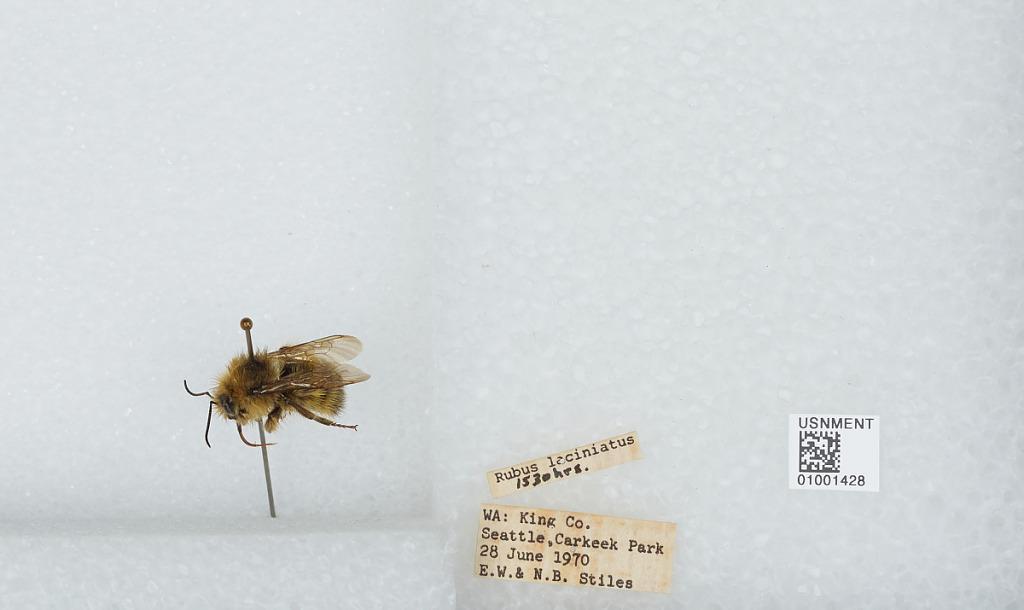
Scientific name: Bombus (Pyrobombus) flavifrons Cresson
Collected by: E. Stiles & N. Stiles
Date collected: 1970-6-28
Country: United States
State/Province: Washington
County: King
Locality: Seattle, Carkeek Park
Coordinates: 47.7128, -122.378